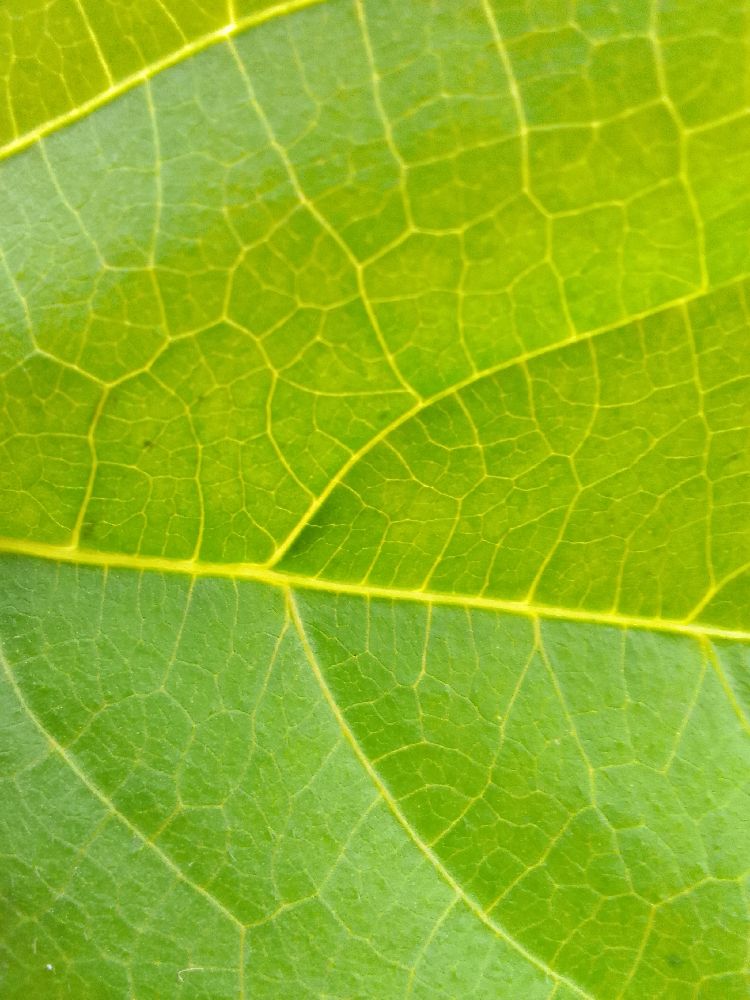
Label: healthy